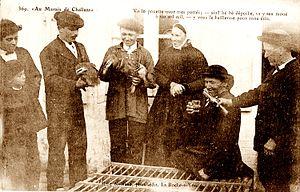
Le marché des volailles à Challans
Les volailles de Challans sont une production spécifique au département de la Vendée. Ce label est reconnu au niveau européen par une indication géographique protégée depuis 1994 et regroupe une douzaine de labels rouges allant de la canette à l'oie, du poulet à la dinde, de la poularde au chapon, etc.